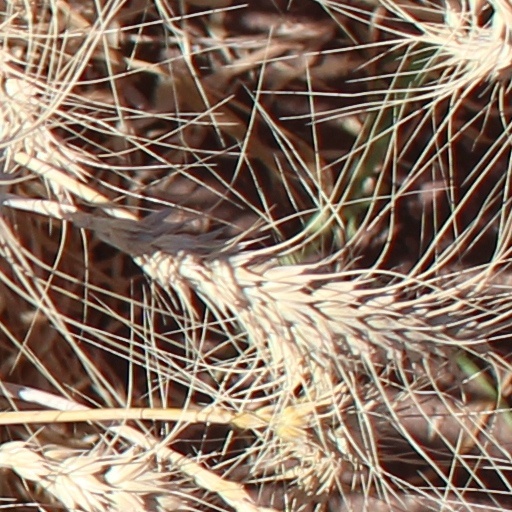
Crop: wheat